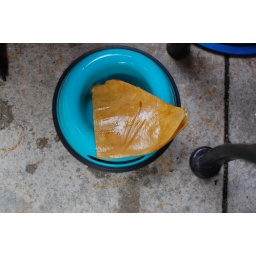
Pig ear in dog bowl